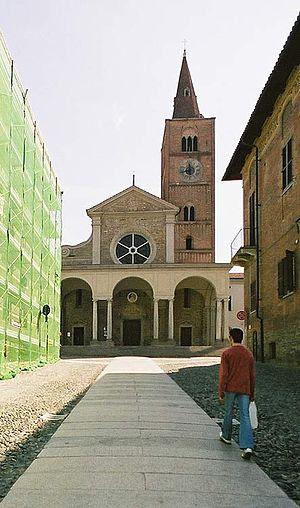
Le Piémont est une région du nord-ouest de l'Italie. Le Piémont tire son nom de sa situation géographique, au pied des Alpes. Traversé par le Pô, son chef-lieu est Turin. Le Piémont est limitrophe des régions italiennes de la Vallée d'Aoste, de Lombardie, de Ligurie et d’Émilie-Romagne, des cantons suisses du Valais et du Tessin et des régions françaises d'Auvergne-Rhône-Alpes et de Provence-Alpes-Côte d'Azur.
La liste suivante recense les cathédrales en Italie.